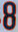
Number: 8